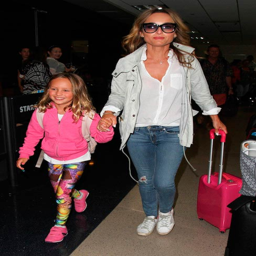
chef and tv personality on a family outing